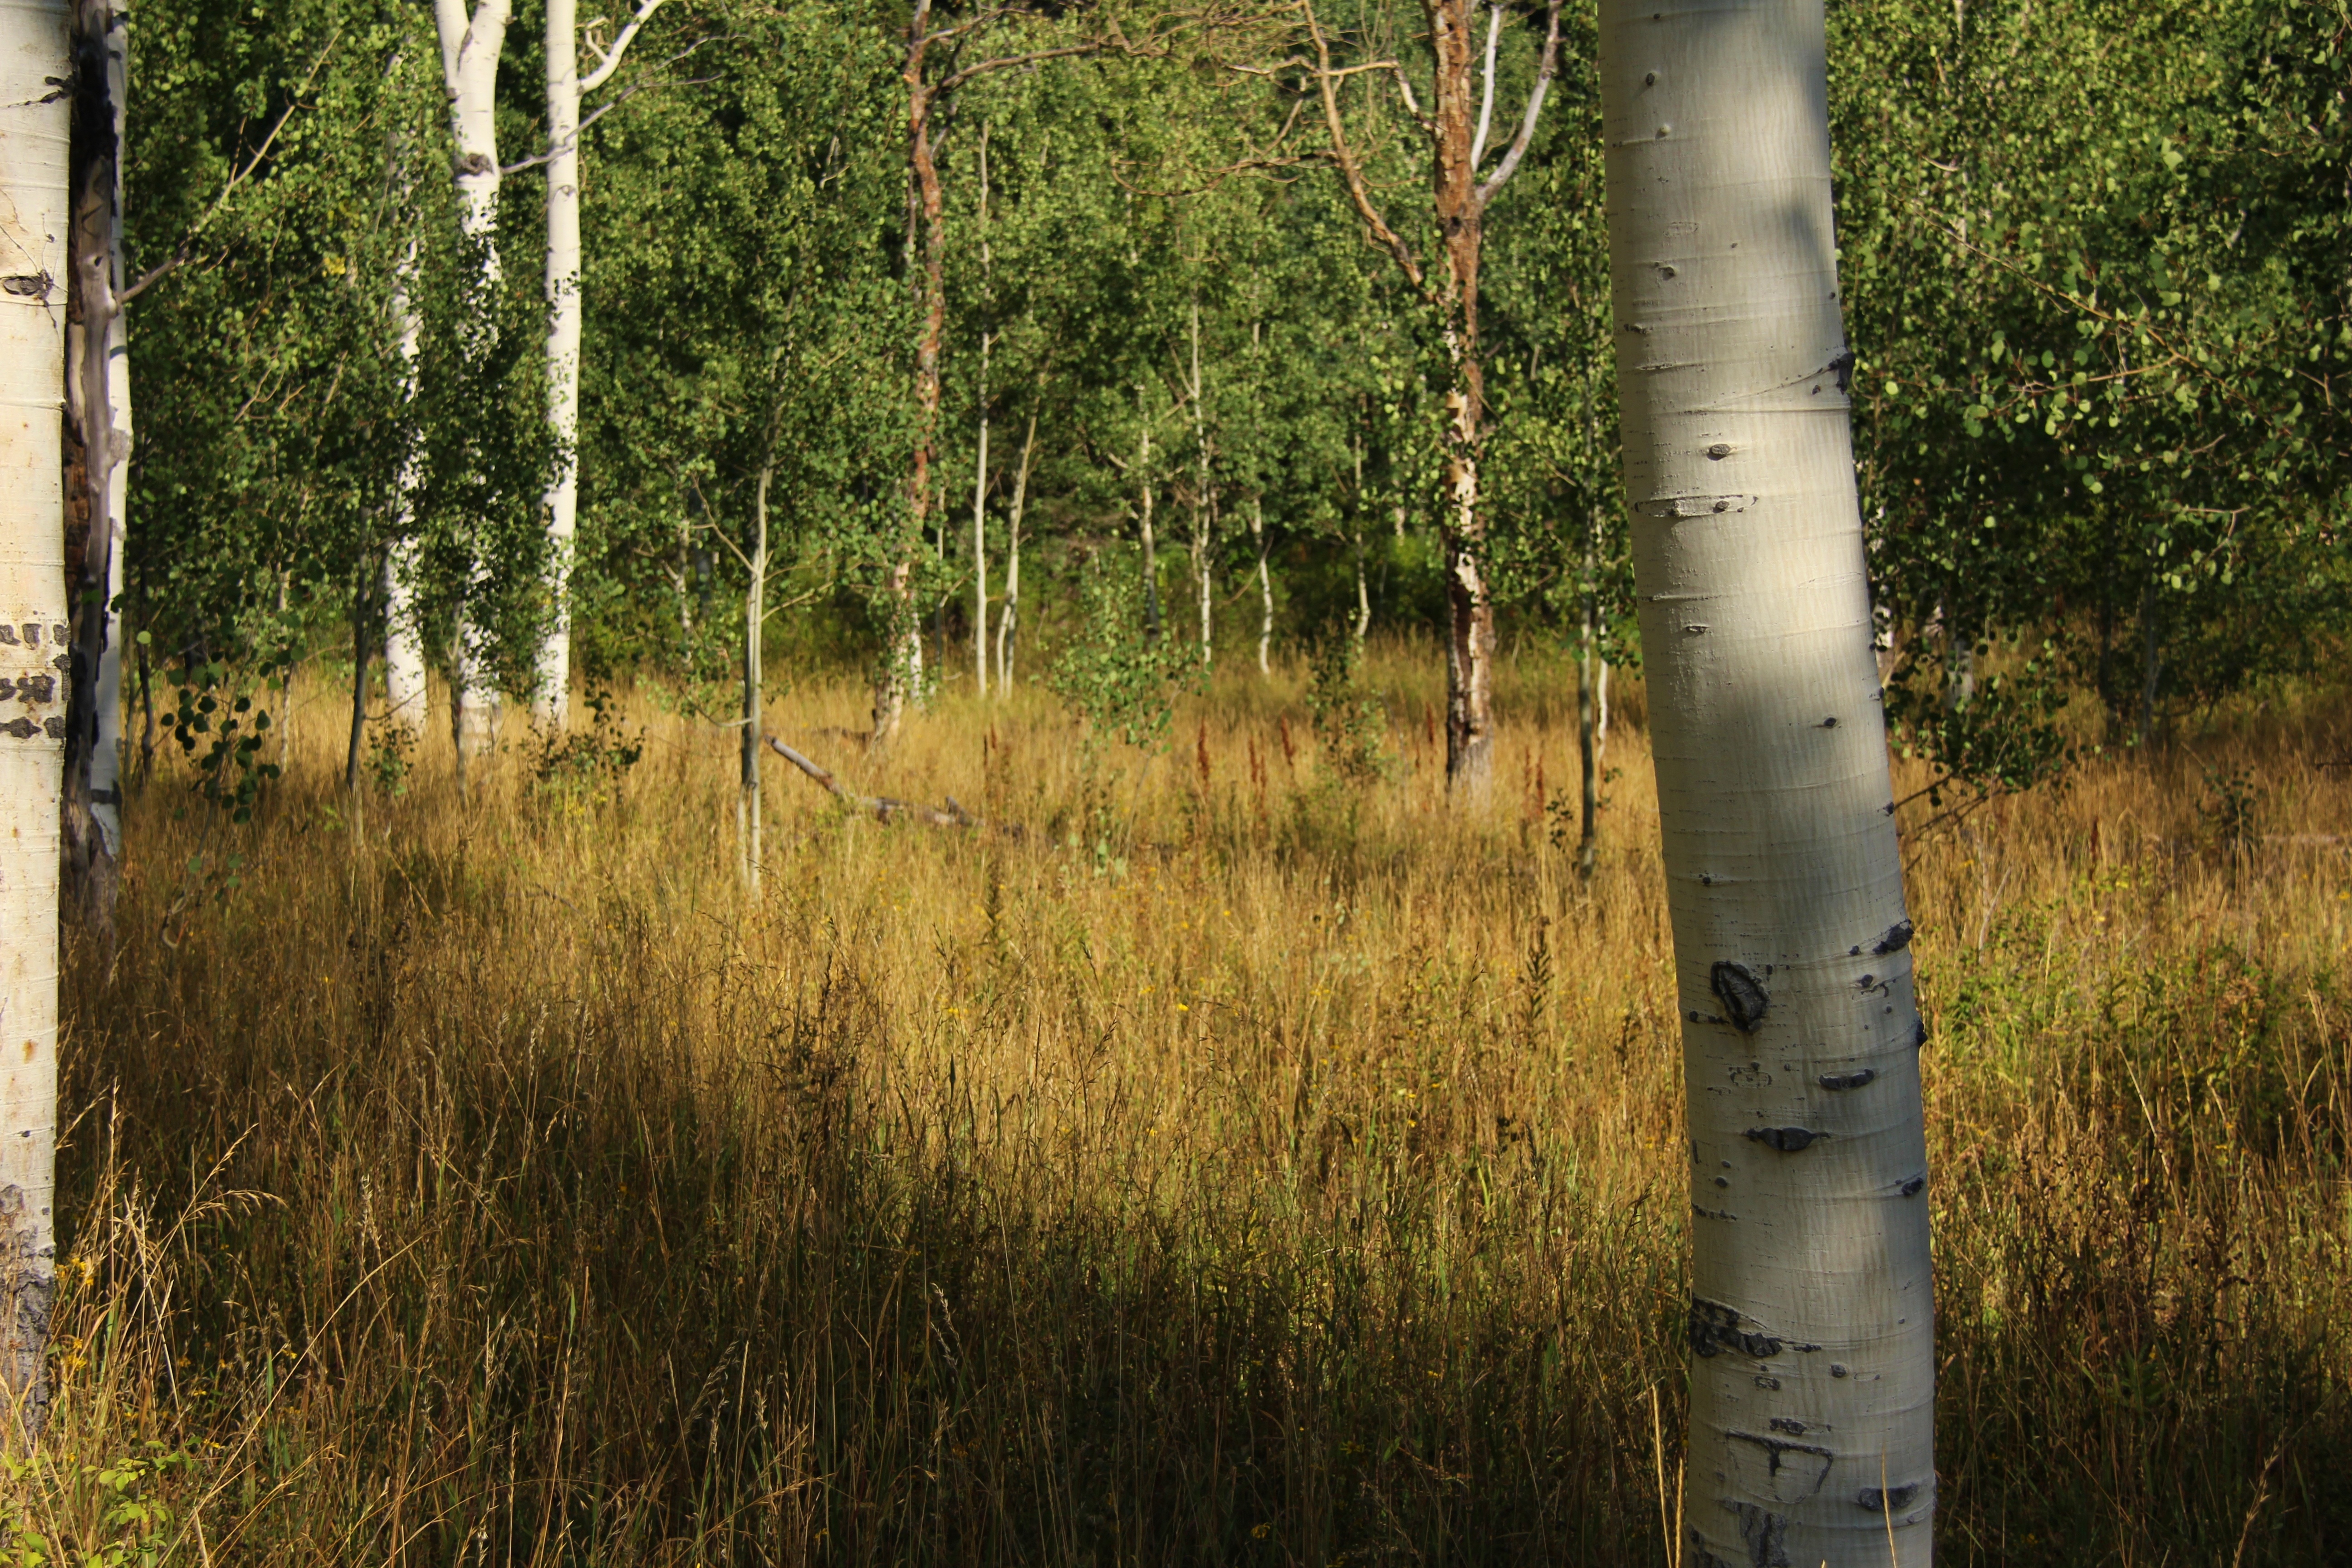
landscape, tree, nature, forest, grass, outdoor, branch, plant, field, meadow, countryside, sunlight, environment, birch, natural, autumn, wetland, grove, woodland, habitat, ecosystem, rural area, flowering plant, birch trees, natural environment, grass family, woody plant, temperate coniferous forest, land plant, quaken asp glade